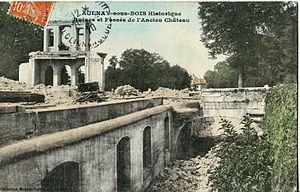
Carte postale ancienne éditée par Moquet-Portelance au Raincy
Aulnay-sous-Bois est une commune française située dans le département de Seine-Saint-Denis en région Île-de-France. Ses habitants sont appelés les Aulnaysiens.